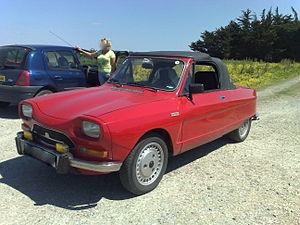
Un des deux seuls modèles existants d'Ami Super XC. Cet exemplaire est une réalisation artisanale réalisée par Roger Plet.
La Citroën Ami 6 est une berline et un break produits par le constructeur automobile français Citroën de 1961 à 1969. L'Ami 8 prendra le relais jusqu'en 1978. L'objectif premier était de proposer à la clientèle un compromis entre deux modèles, la DS en haut de gamme, et la 2 CV qui constituait un minimum automobile.
Dès son apparition en 1948, la Citroën 2 CV a inspiré les carrossiers, amateurs ou professionnels, sa plateforme se prêtant bien à la transformation. La Méhari en est un exemple, même si finalement elle est apparue au catalogue du constructeur. Certains modèles très rares sont également sortis des usines Citroën.